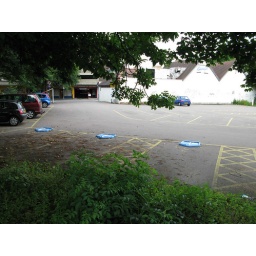
car park next to waterloo road section of ring road with multi-storey entrance in distance